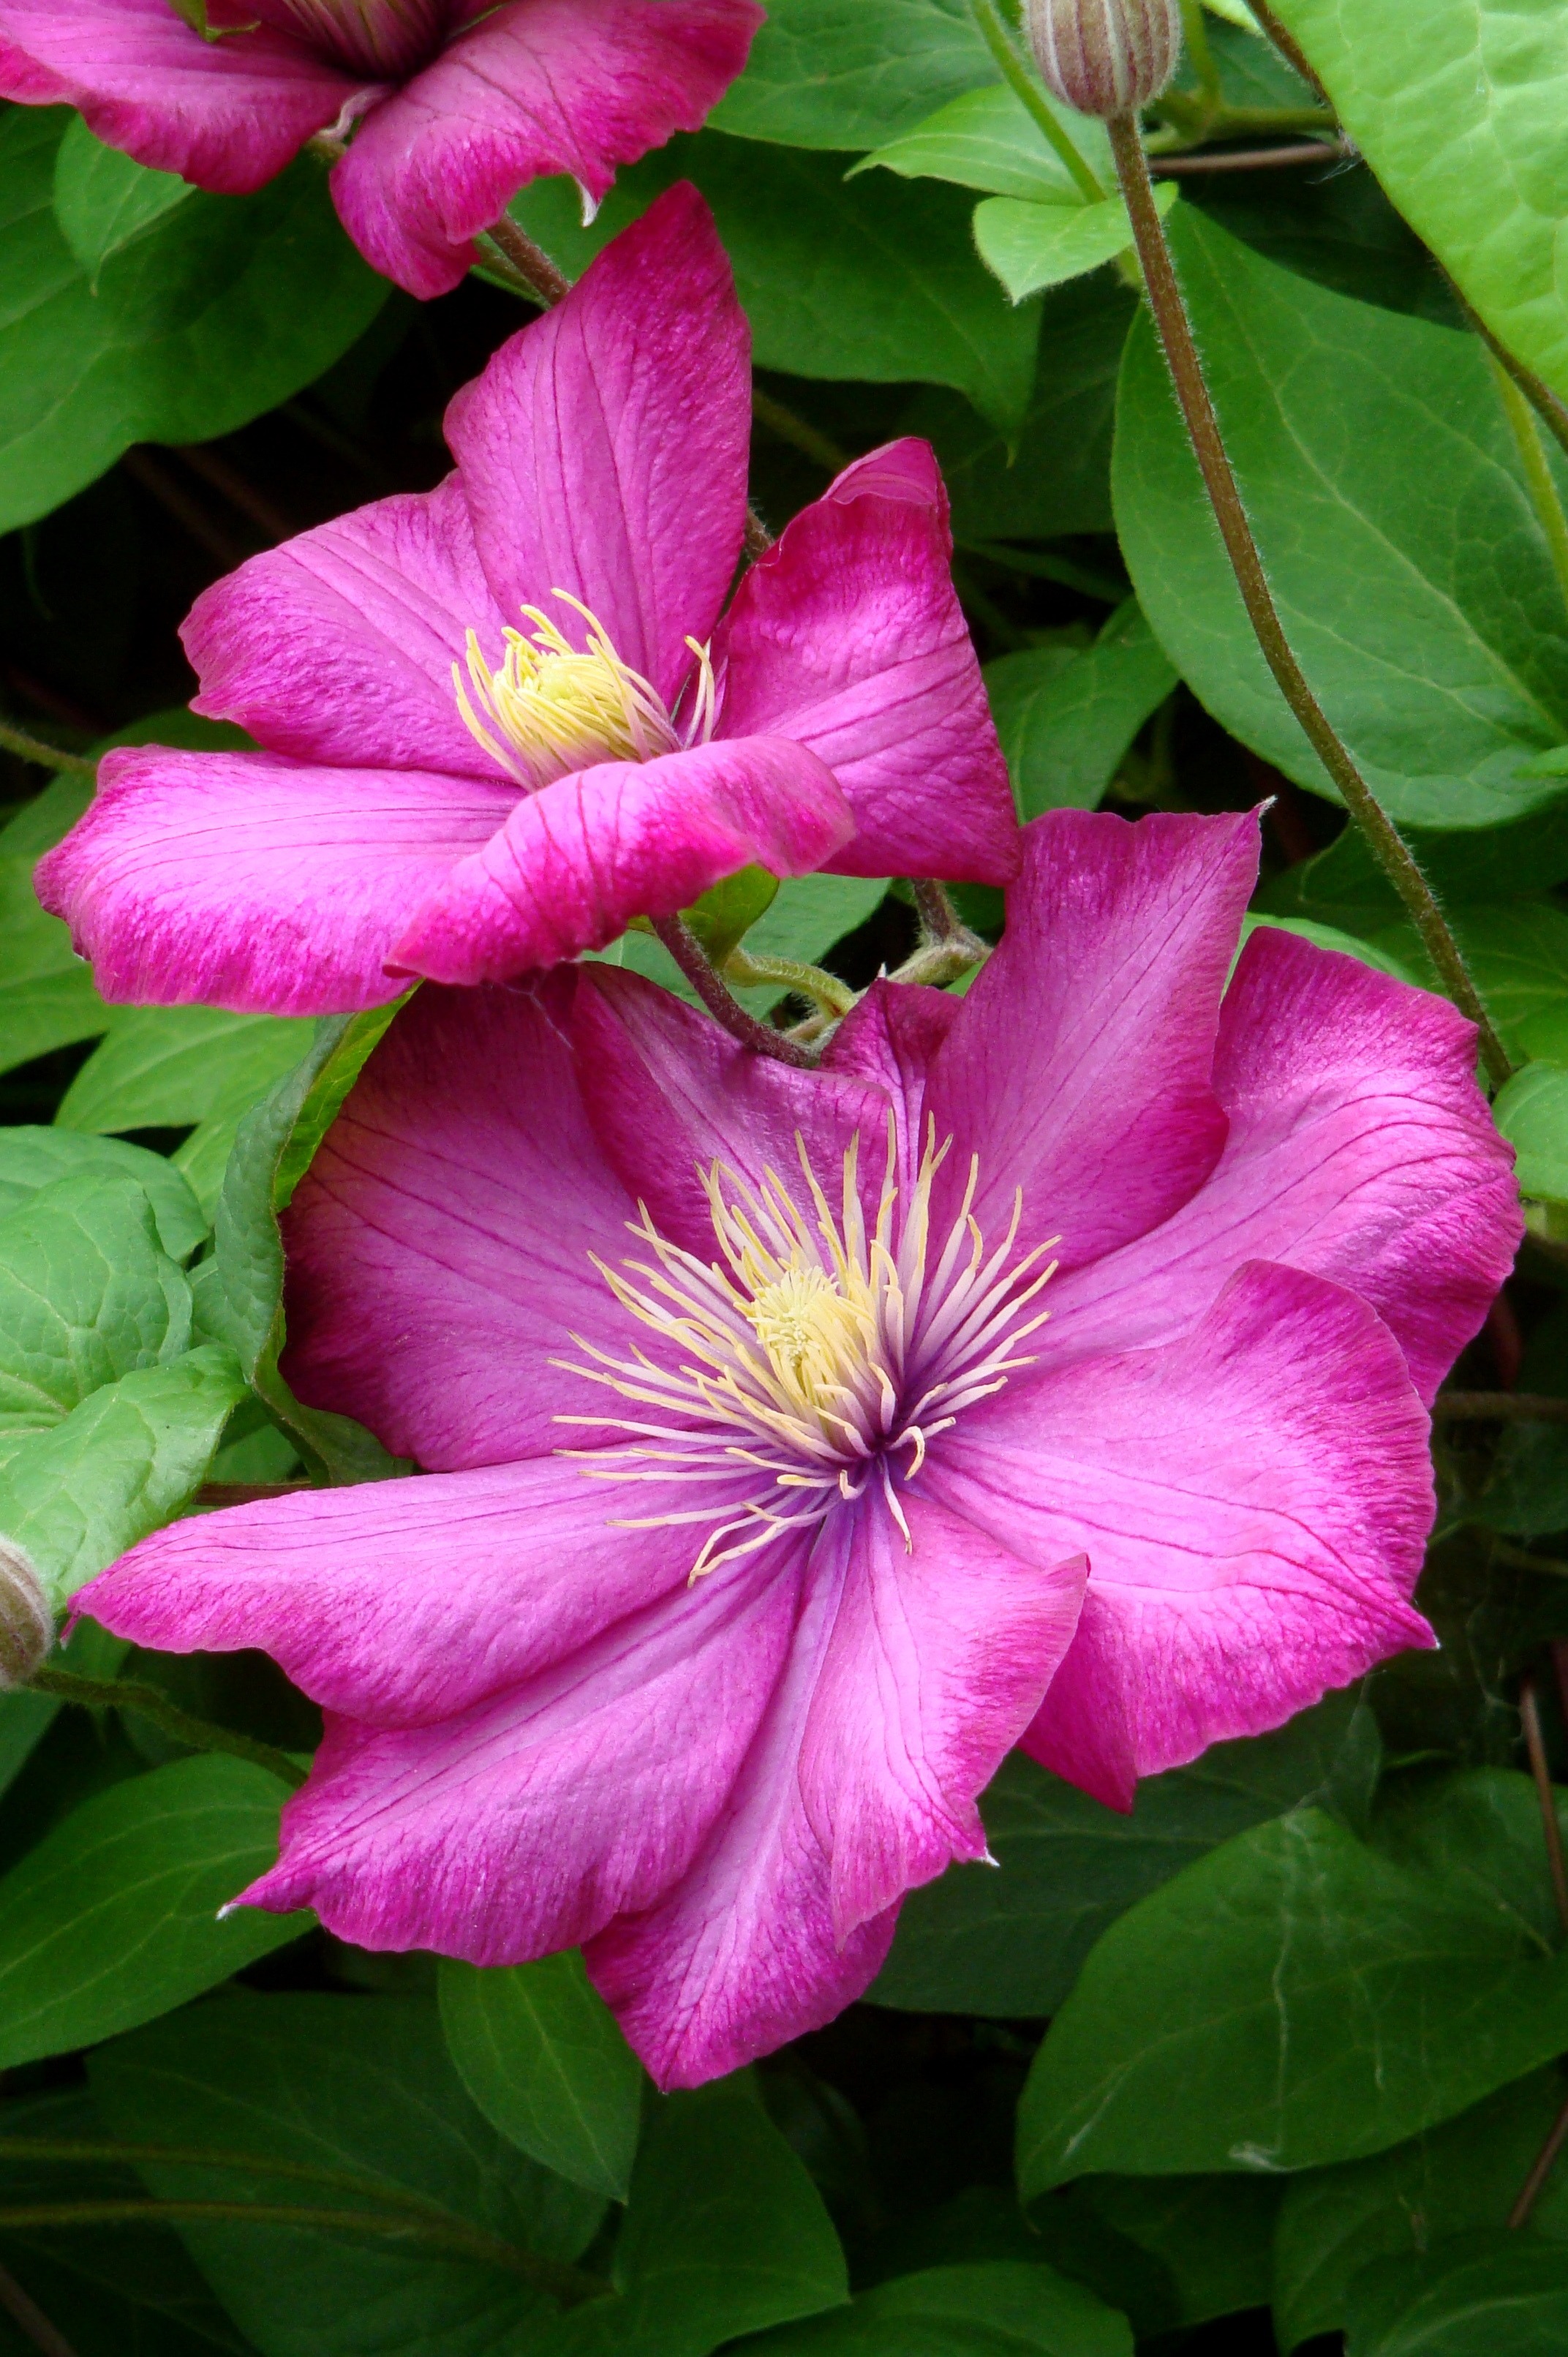
nature, plant, flower, petal, botany, garden, flora, flowers, shrub, clematis, macro photography, flowering plant, land plant